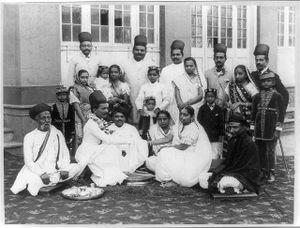
Les Pārsis, Parsis ou Parses sont les adeptes du parsisme, confession dérivée du zoroastrisme. Ils constituent l'une des deux communautés zoroastriennes ayant quitté le monde iranien pour s'installer principalement en Inde.